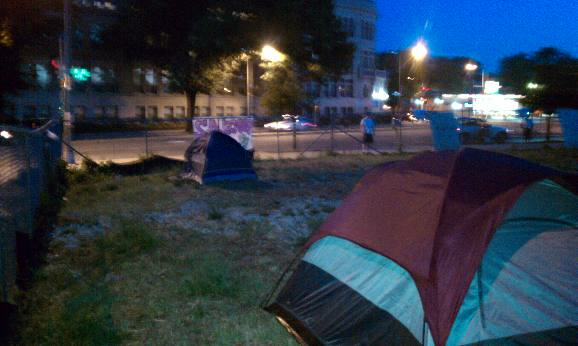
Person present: No